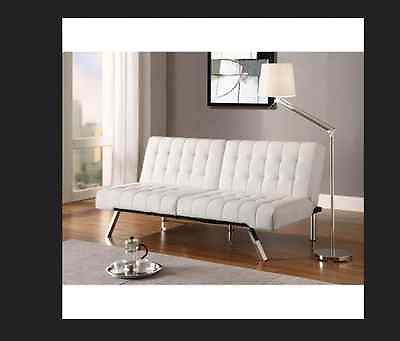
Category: sofa